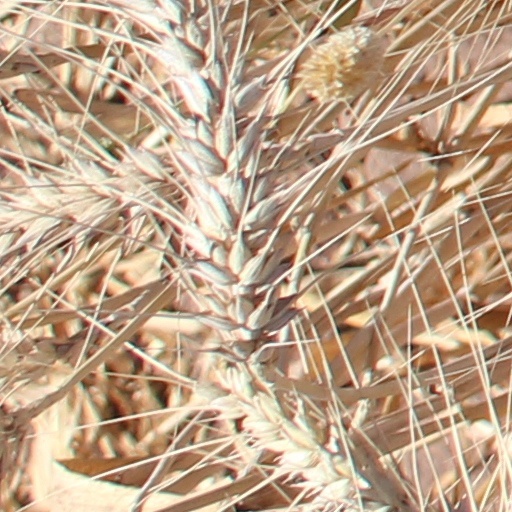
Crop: wheat